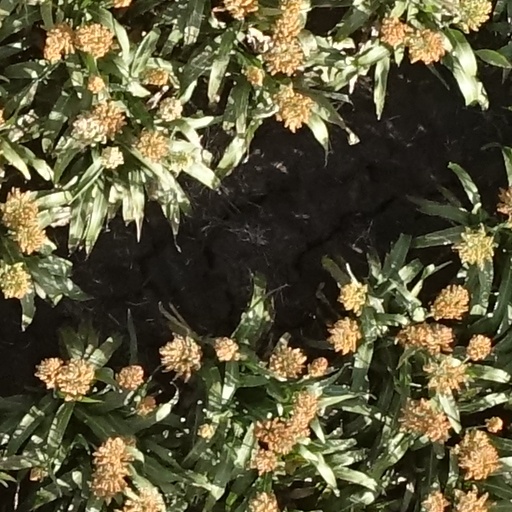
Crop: sorghum